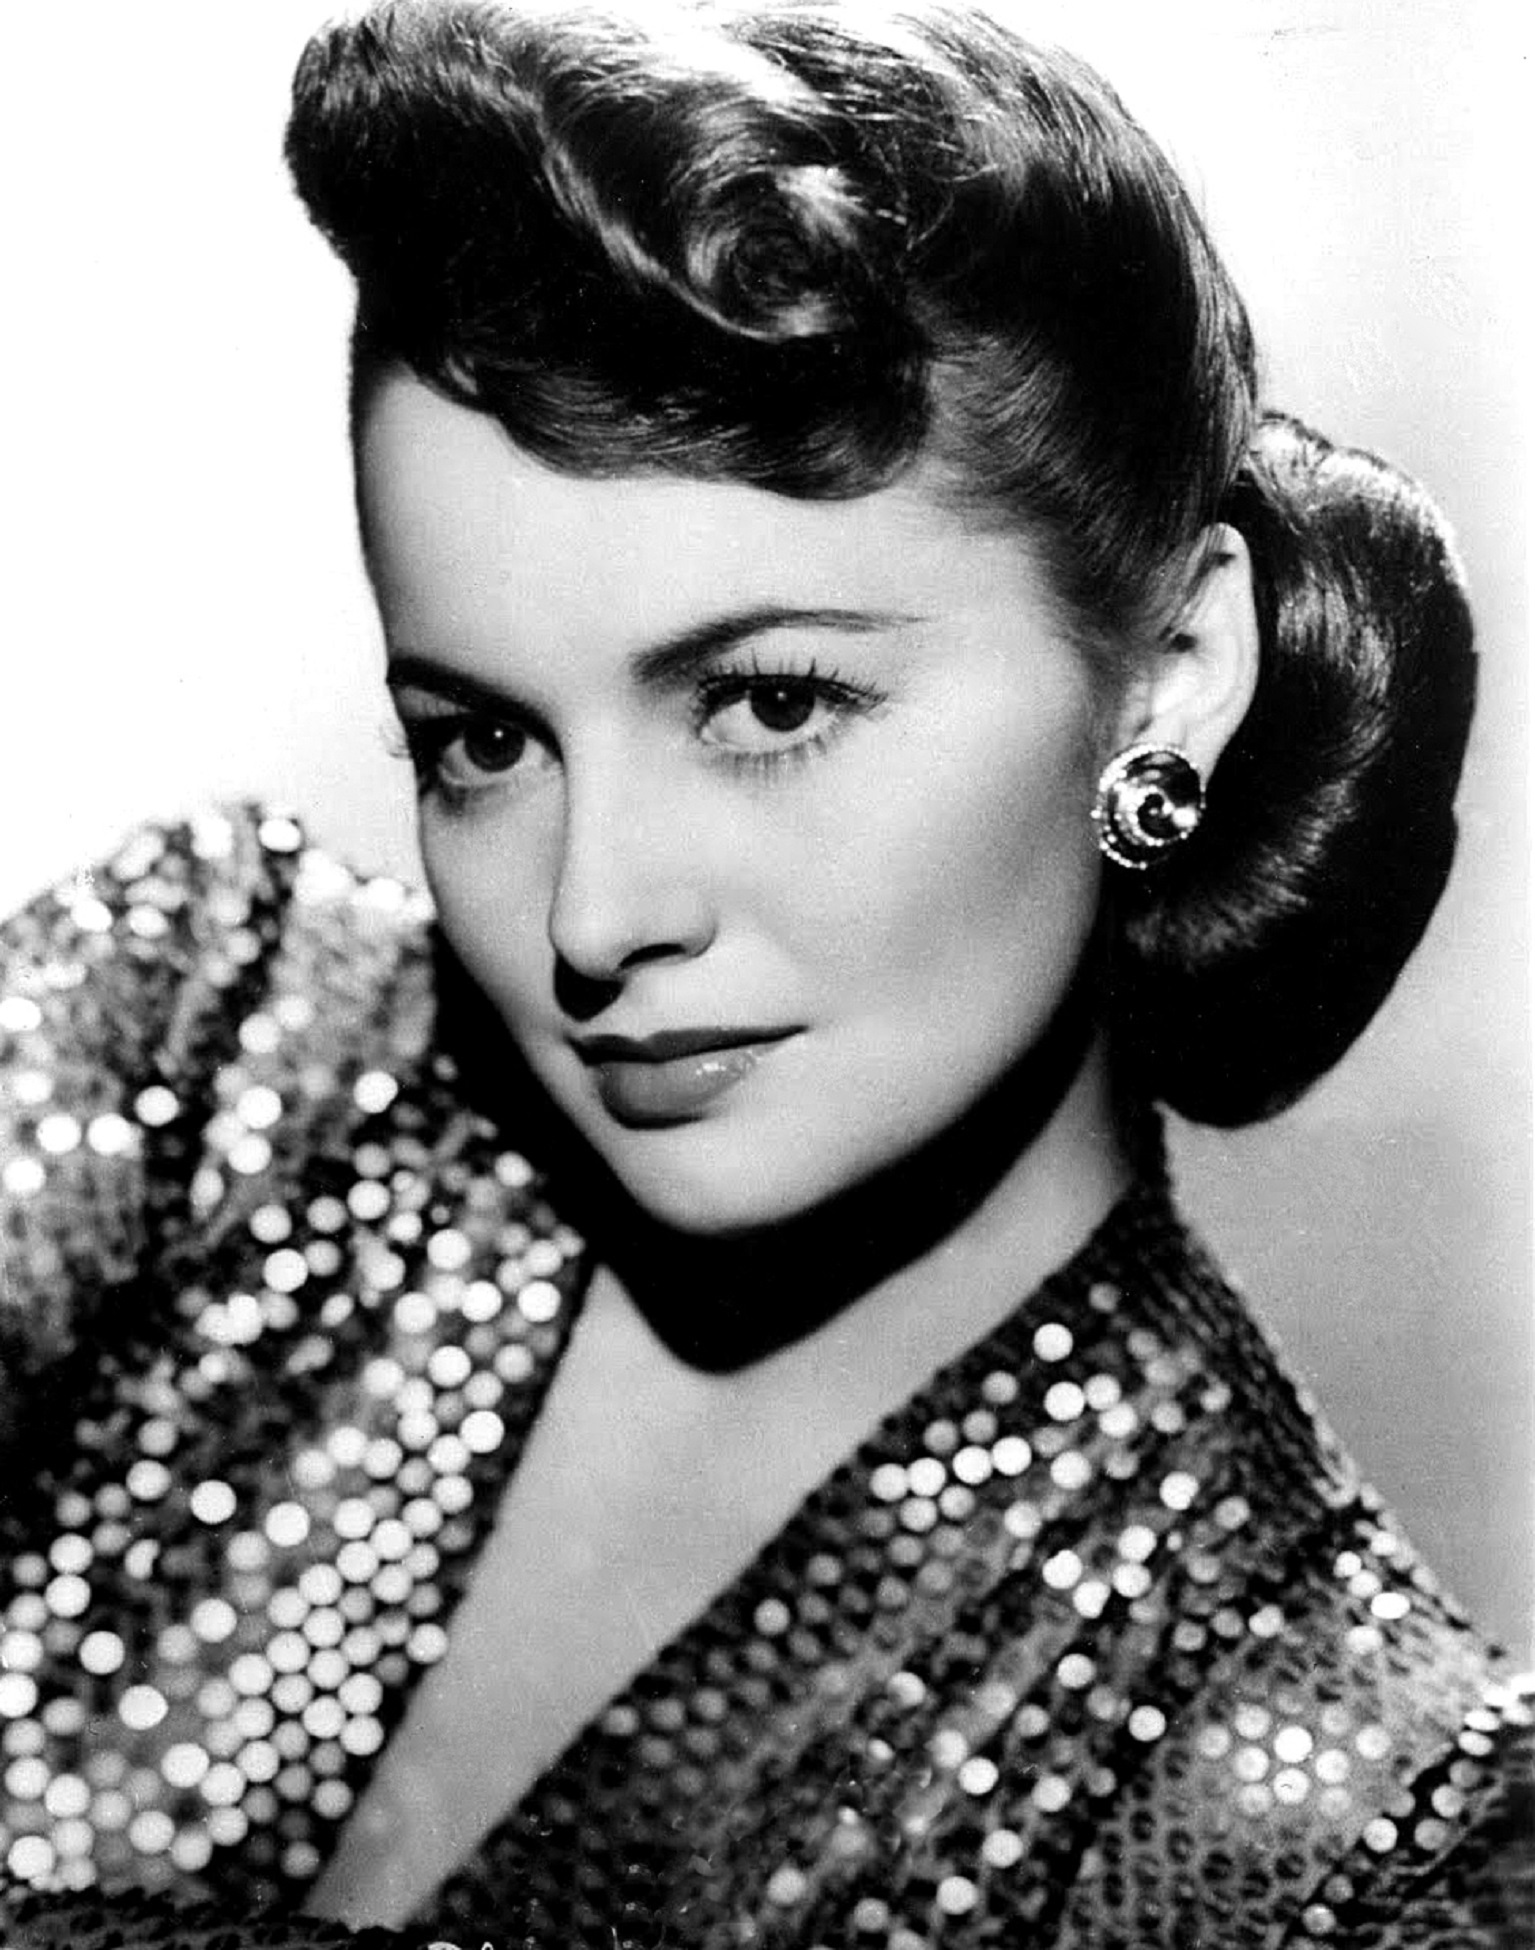
black and white, hair, vintage, hollywood, singer, model, monochrome, hairstyle, pictures, long hair, black hair, beauty, cinema, movies, actress, photo shoot, monochrome photography, portrait photography, supermodel, motion pictures, olivia dehaviland